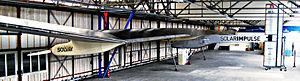
Avion prototype Solar Impulse HB-SIA
Solar Impulse désigne deux avions solaires construits à l'initiative des Suisses Bertrand Piccard et André Borschberg, à l'École polytechnique fédérale de Lausanne. Les deux pilotes en assurent le développement depuis 2003. Le projet vise à construire puis à faire voler de nuit comme de jour, sans carburant ni émission polluante pendant le vol, un avion monoplace à moteurs électriques alimentés uniquement par l'énergie solaire, jusqu’à effectuer un tour du monde.
SunPower Corporation est un fabricant de panneaux solaires. En avril 2011 Total, qui possède également Tenesol, a pris une participation majoritaire.